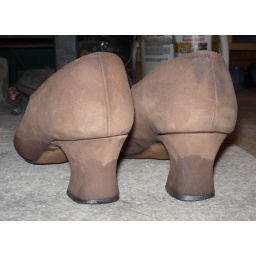
Shoes wet in walking in wet sidewalk